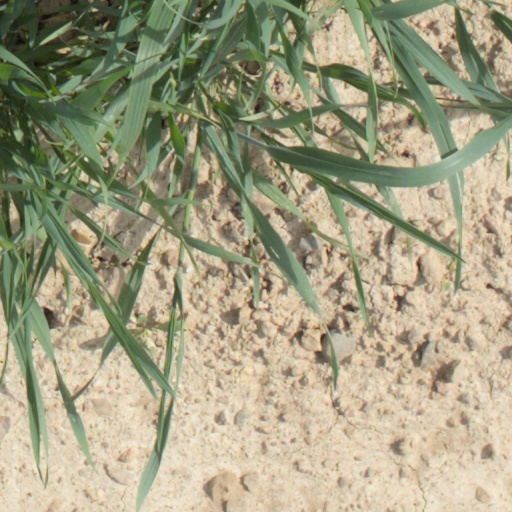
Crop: wheat